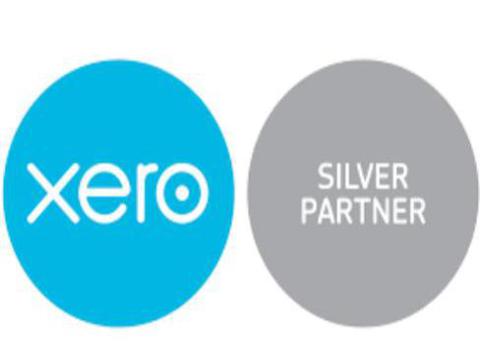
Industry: Others